The Calls

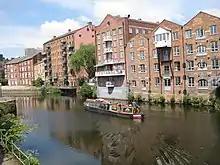
Calls buildings backing on to the River Aire

It is thought that in Roman times there was a ford over the River Aire near the present Leeds Bridge. "The Calls" was originally an open space mainly of orchards, but is now a built up area. The Calls area along with neighbouring Clarence Dock served as docks on the Leeds and Liverpool Canal and the Aire and Calder Navigation throughout the Industrial Revolution and the early 20th century.